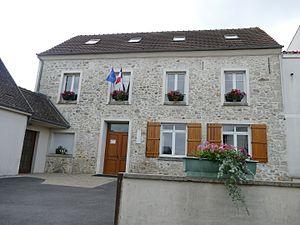
La mairie à Péroy-les-Gombries (Oise, Picardie, France).
Péroy-les-Gombries est une commune française située à cinquante kilomètres au nord-est de Paris dans le sud-est du département de l'Oise, en région Hauts-de-France.